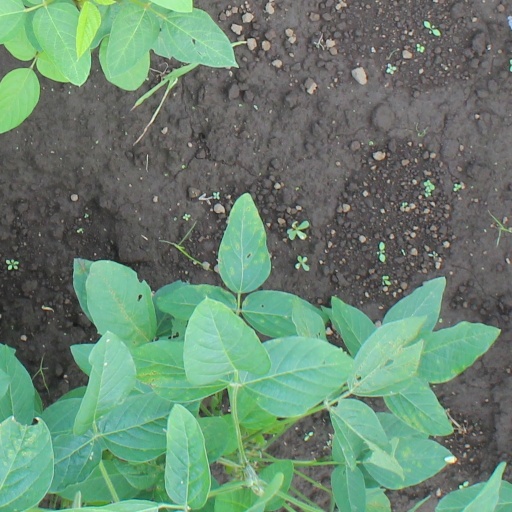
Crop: soybean